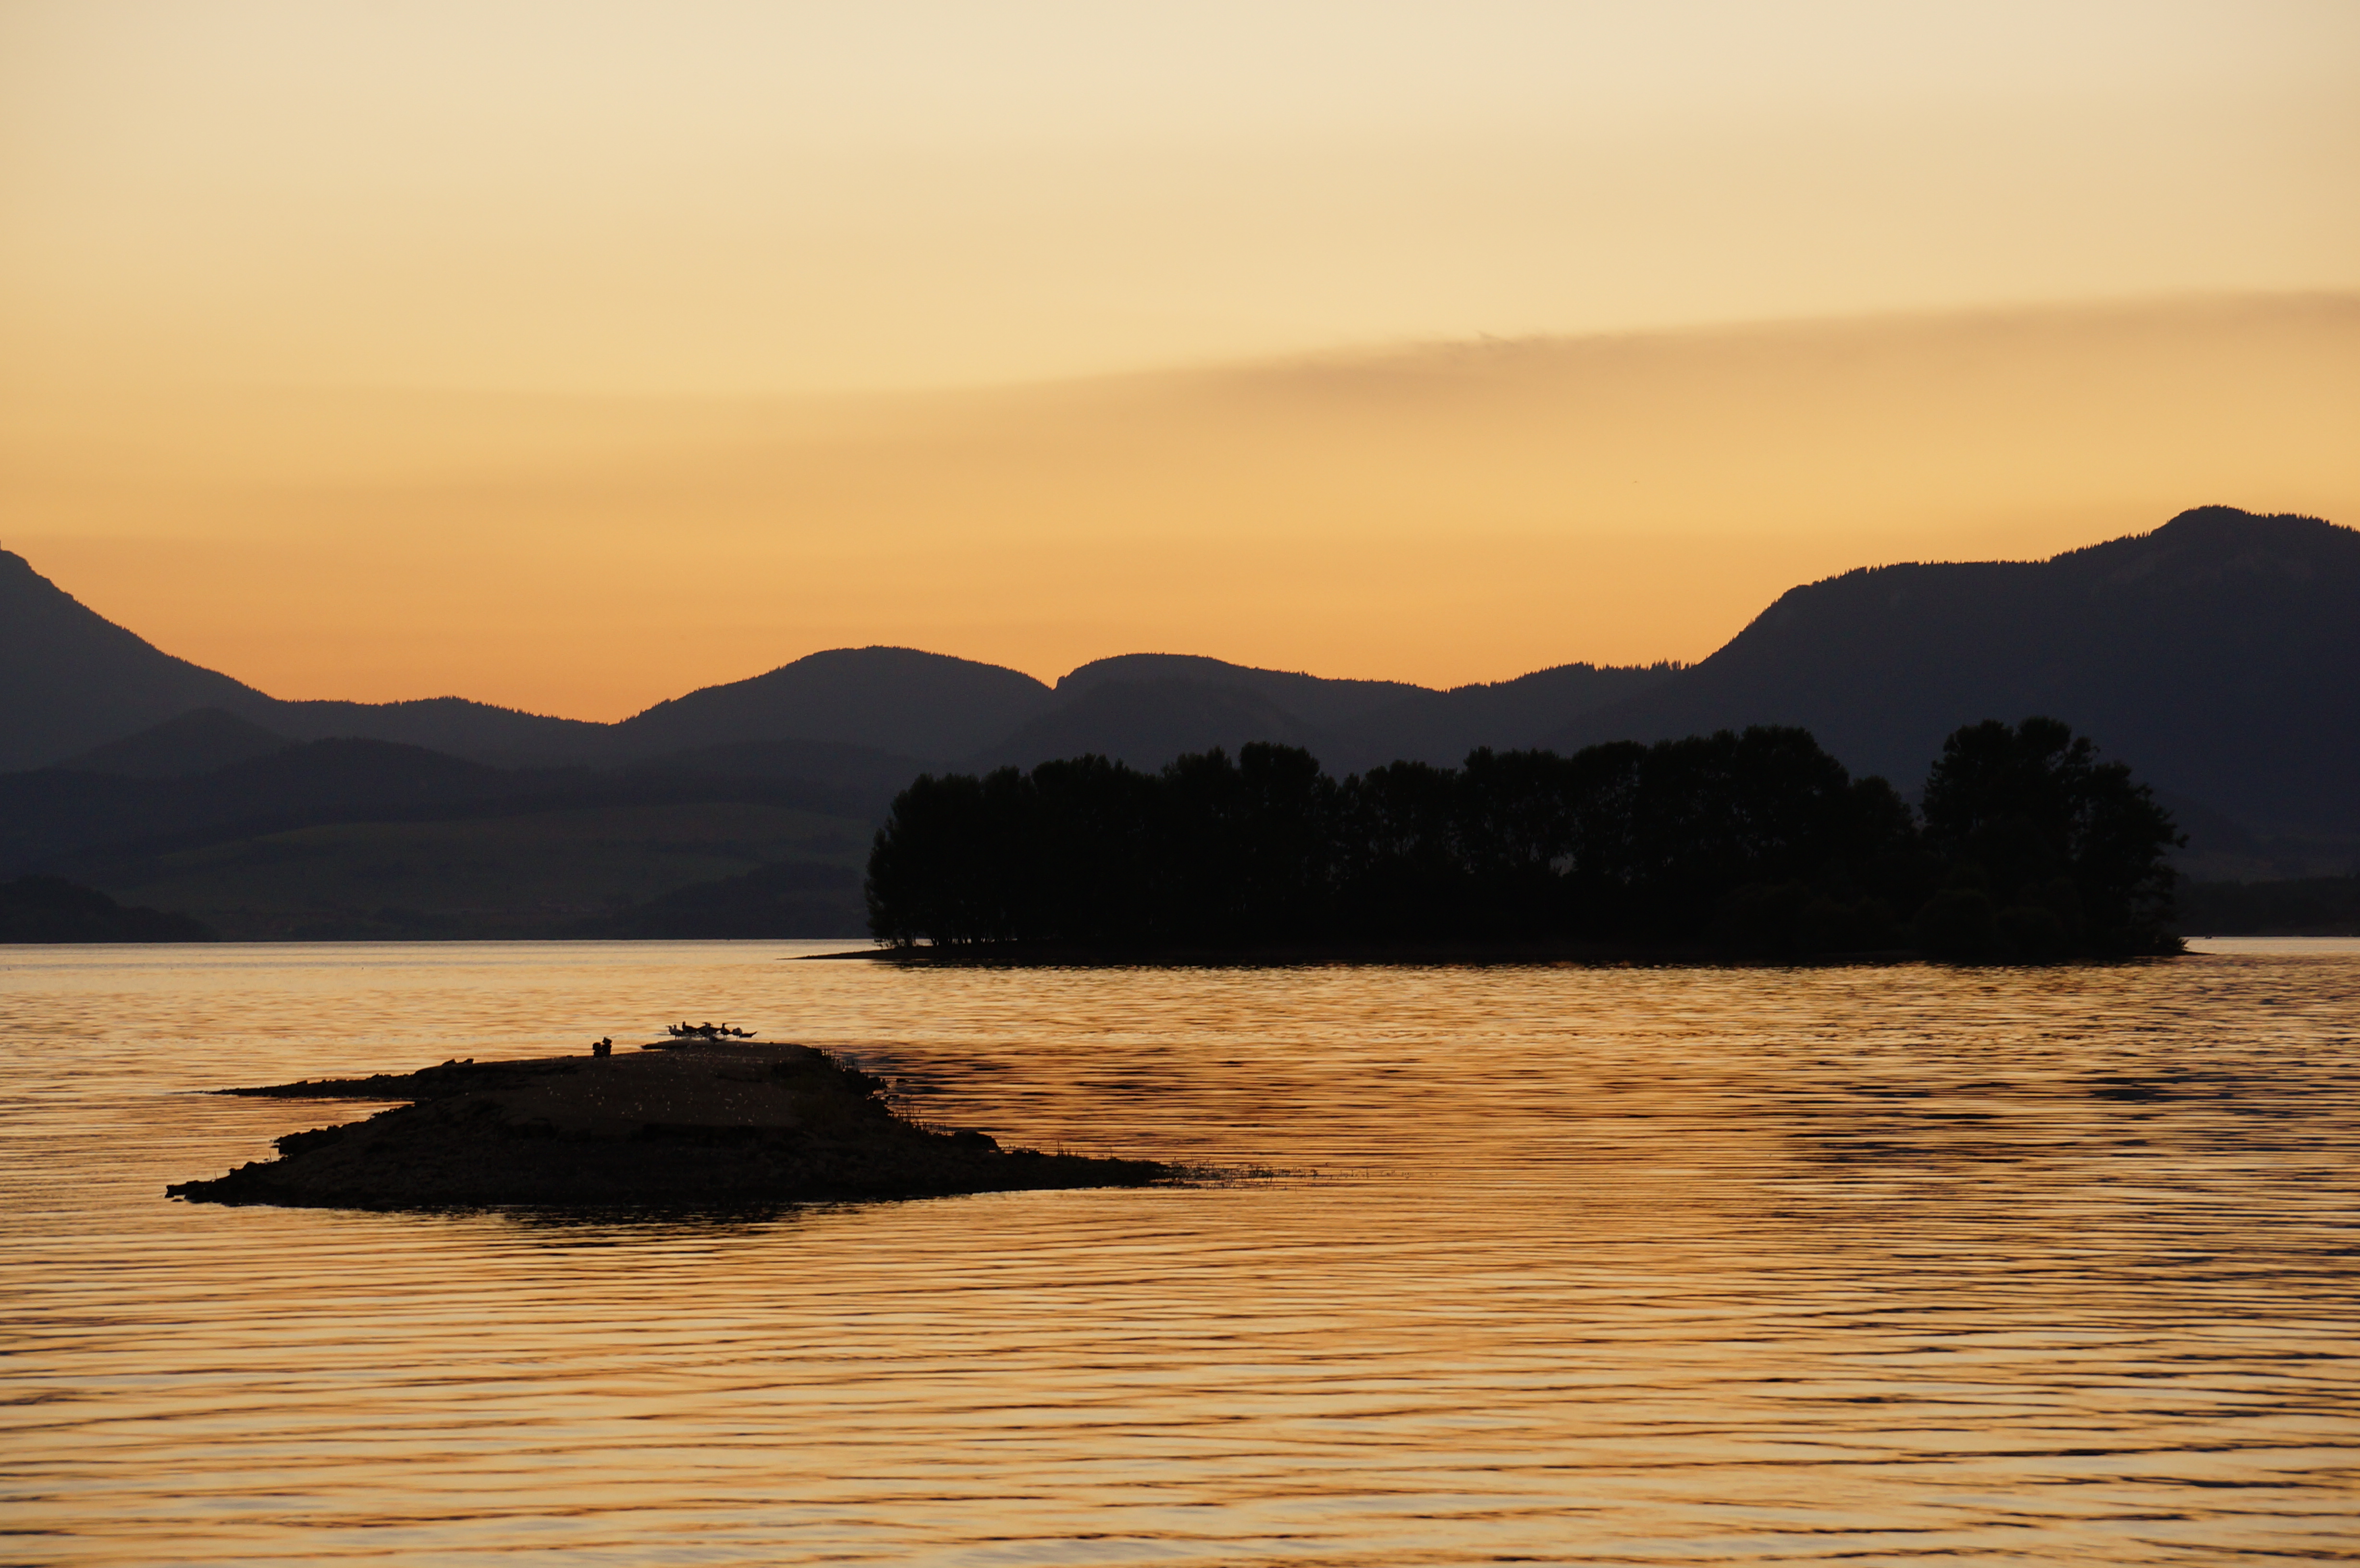
sea, coast, horizon, mountain, cloud, sunrise, sunset, morning, shore, lake, dawn, river, dusk, evening, reflection, bay, loch, afterglow, atmospheric phenomenon